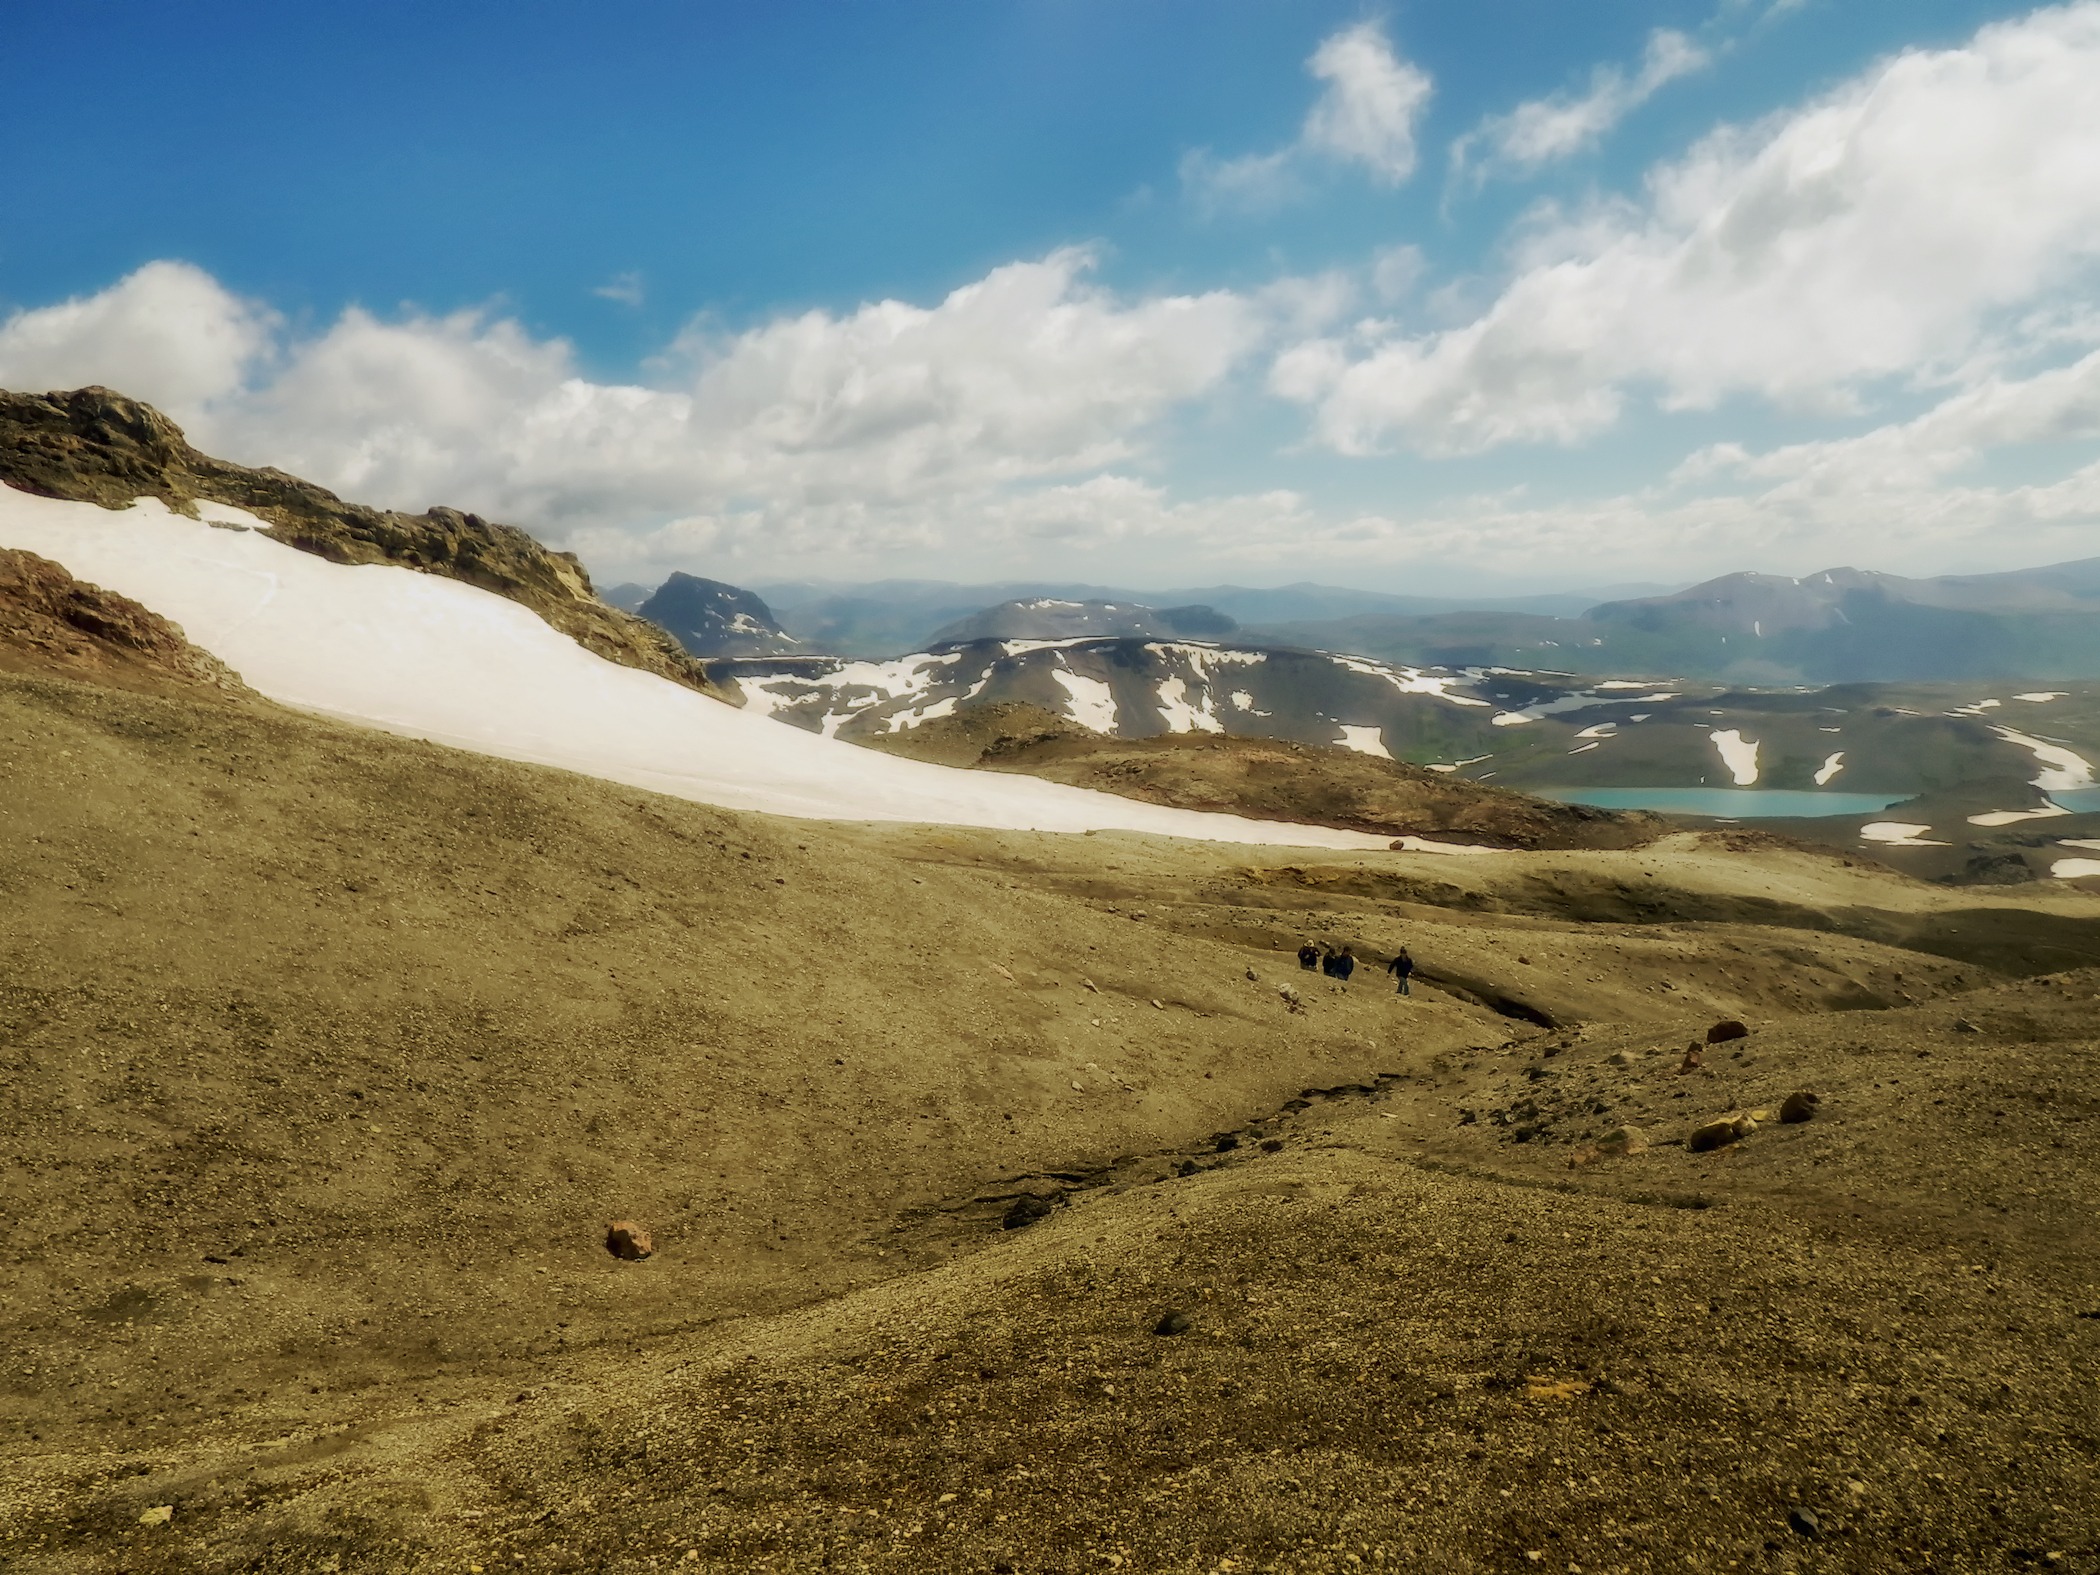
landscape, nature, wilderness, walking, mountain, snow, cloud, sky, hill, lake, adventure, valley, mountain range, scenic, volcano, highland, ridge, plain, summit, outside, clouds, geology, hikers, mountains, grassland, plateau, argentina, fell, loch, ecosystem, steppe, landform, mountain pass, natural environment, geographical feature, mountainous landforms